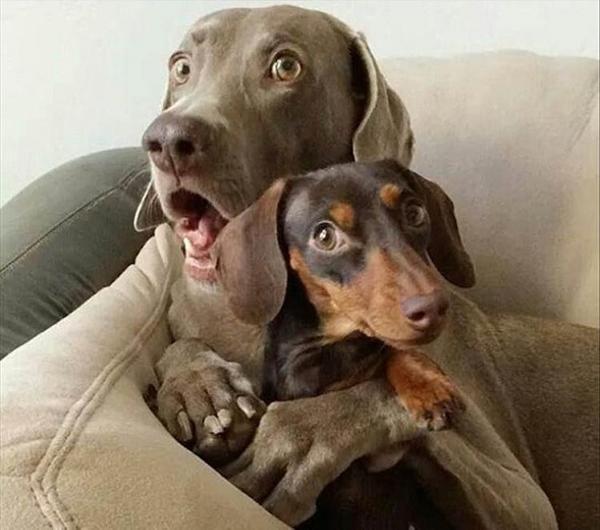
回答: あ・・あんた!!!!